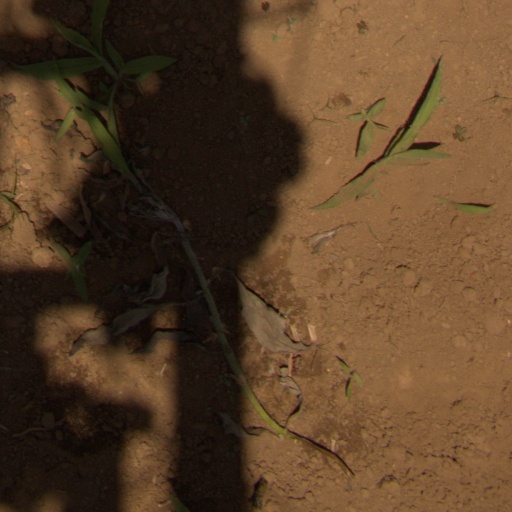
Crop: Jerusalem artichoke